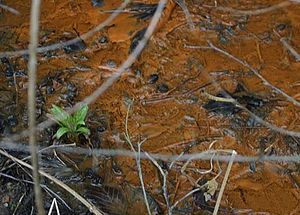
Okker / Okkerforurening
Her farver okkerbelægningen vandløbet rustrødt.
Okker er oprindeligt den fælles betegnelse for naturligt forekommende gule, brunlige og røde jordarter, der findes som sedimentære aflejringer. Det er en naturligt forekommende jernforbindelse og har været brugt siden hulemaleriernes tid som rødt, brunt eller gult farvestof. Det regnes for at være et fuldkommen ugiftigt pigment, som stadig blandes i hvidtekalk eller anden facademaling. Mange bygninger i Middelhavslandene og hele beboelsesområder i det sydlige Californien er prægede af okkerpigmenternes røde og gyldne farvetoner. Det er et meget almindeligt og prisbilligt farvestof.